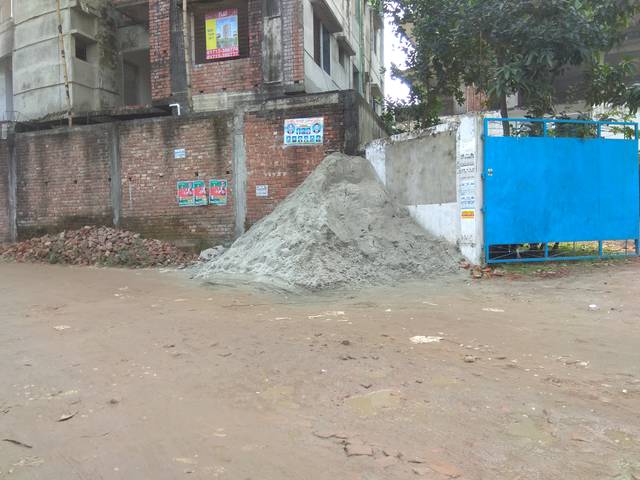
Region: Bangladesh
Coordinates: 23.863, 90.393